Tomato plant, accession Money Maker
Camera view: bottom (45 deg); turntable rotation: 240 degrees
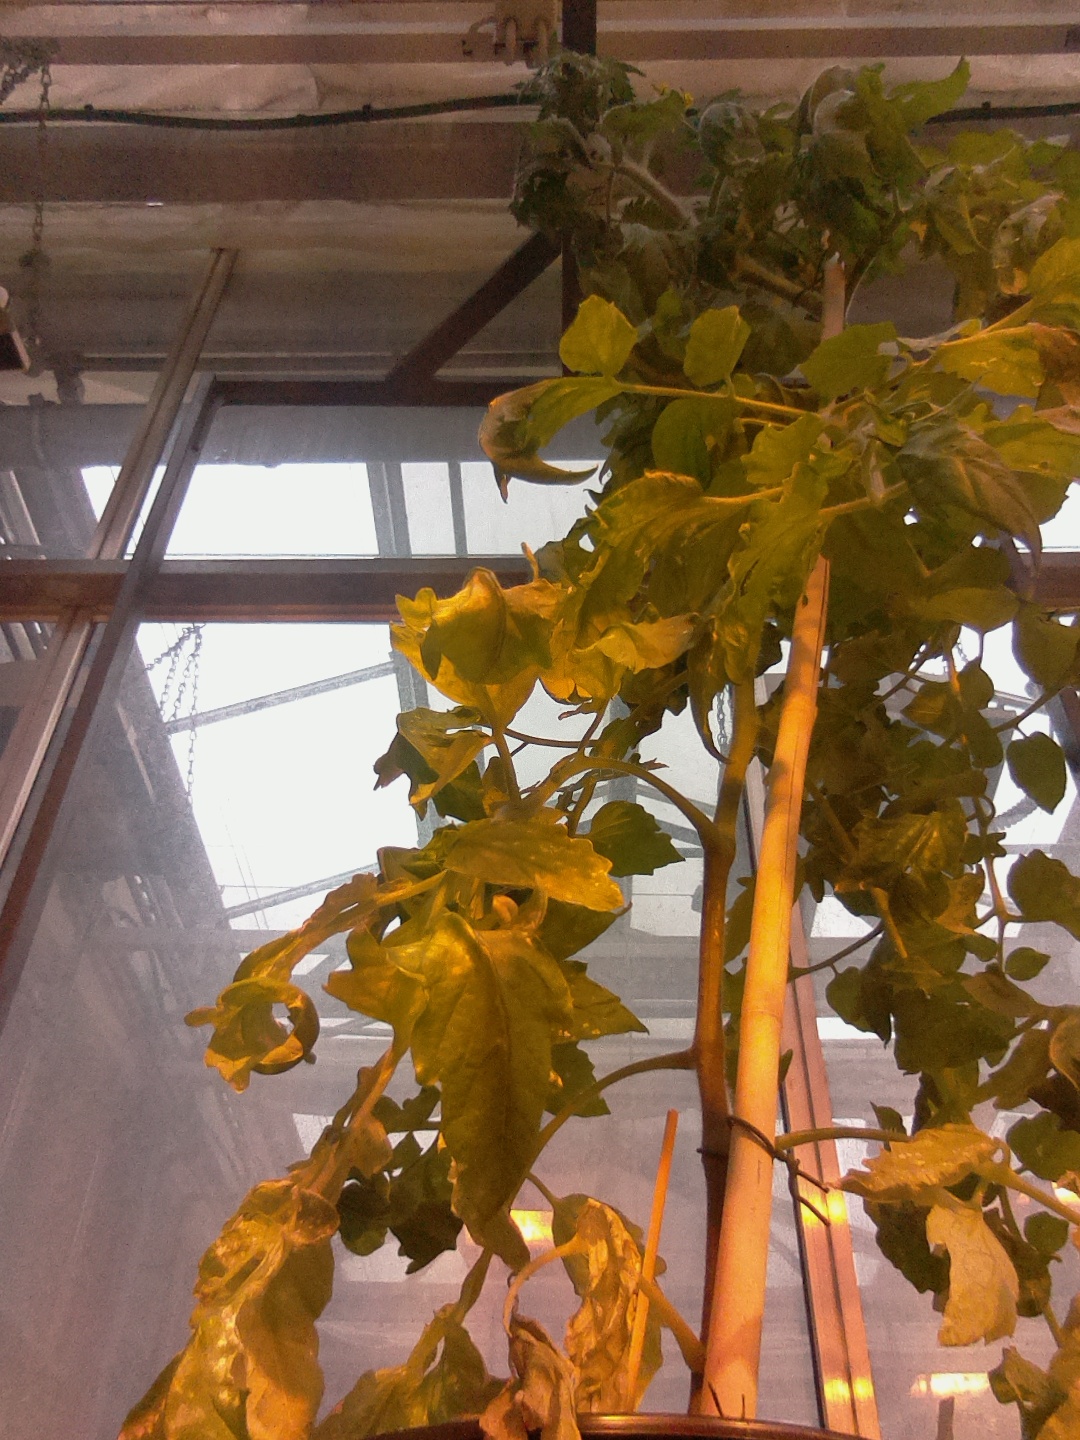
BBCH growth stage 71: 10%-20% of final fruit size